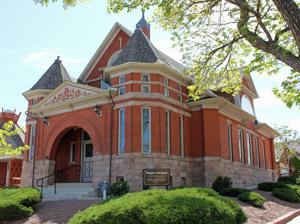
Building: Temple Emanuel (Pueblo, Colorado)
Country: United States of America
Year built: 1900
Reform synagogue in Pueblo, Colorado, US For similarly named synagogues, see Emanu-El . Temple Emanuel The synagogue, in 2012 Religion Affiliation Reform Judaism Ecclesiastical or organisational status Synagogue Leadership Rabbi Birdie Becker (Emerita) Status Active Location Location 1325 North Grand Avenue, Pueblo , Colorado 81003 Country United States Location in Colorado Geographic coordinates 38°16′47″N 104°36′44″W / 38.27965°N 104.61211°W / 38.27965; -104.61211 Architecture Architect(s) Jacob M. Gile Type Synagogue architecture Style Queen Anne Neoclassical Richardsonian Romanesque Date established 1898 (as a congregation) Completed 1900 Specifications Direction of façade East Materials Brick, sandstone, asphalt Website templeemanuelpueblo .net Temple Emanuel U.S. National Register of Historic Places Area less than one acre NRHP reference No. 96000273 Added to NRHP March 14, 1996 The Temple Emanuel is a Reform Jewish congregation and synagogue , located at 1325 North Grand Avenue, in Pueblo , Colorado , in the United States. Built in 1900, the synagogue is located in one of the oldest neighborhoods in the city of Pueblo. The Temple Emanuel was listed on the National Register of Historic Places on March 14, 1996. History In 1895, the Jewish population of Pueblo, Colorado was about forty to fifty families, which was large enough to organize the first Orthodox congregation known as B'nai Jacob. A Reform Jewish group called The Ladies Temple Association was formed three years later in 1898, which later became known as the Temple Emanuel congregation. Temple Emanuel is the city of Pueblo’s oldest synagogue, however the Jewish community had existed many years prior. The synagogue building was designed by Pueblo-based architect and builder, Jacob M. Gile ; and was designed in the Queen Anne style with Neoclassical and Richardsonian Romanesque influences. The building has had limited alterations since it was finished in 1900. The masonry one-story building has a front-gabled roof, two polygonal towers, and an entry protected by a Syrian arch . In 1963, a separate temple education building was completed, and it is a brick structure in the shape of the Star of David. The education building is a non- contributing property . 2019 Plotted attack In 2019, the temple was threatened with violence by a white supremacist, who was intercepted by the FBI . Richard Holzer, aged 28 years who self-identified as a Neo-Nazi and white supremacist, pleaded guilty to intentionally attempting to obstruct persons in the enjoyment of their free exercise of religious beliefs, through force and the attempted use of explosives and fire. In February 2021 Holzer was sentenced to 19 years in custody. See also Judaism portal Colorado portal History of the Jews in Denver National Register of Historic Places listings in Pueblo County, Colorado References